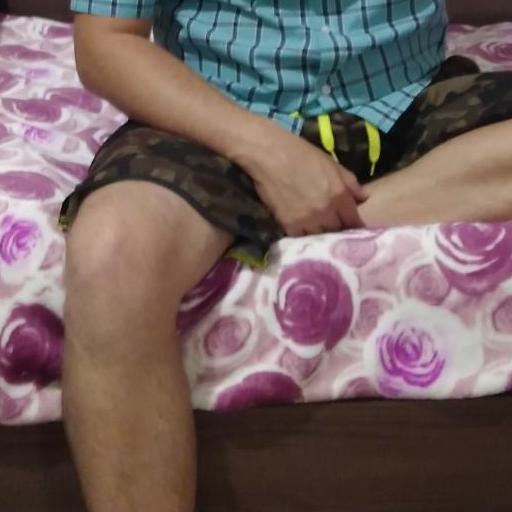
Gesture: no_gesture